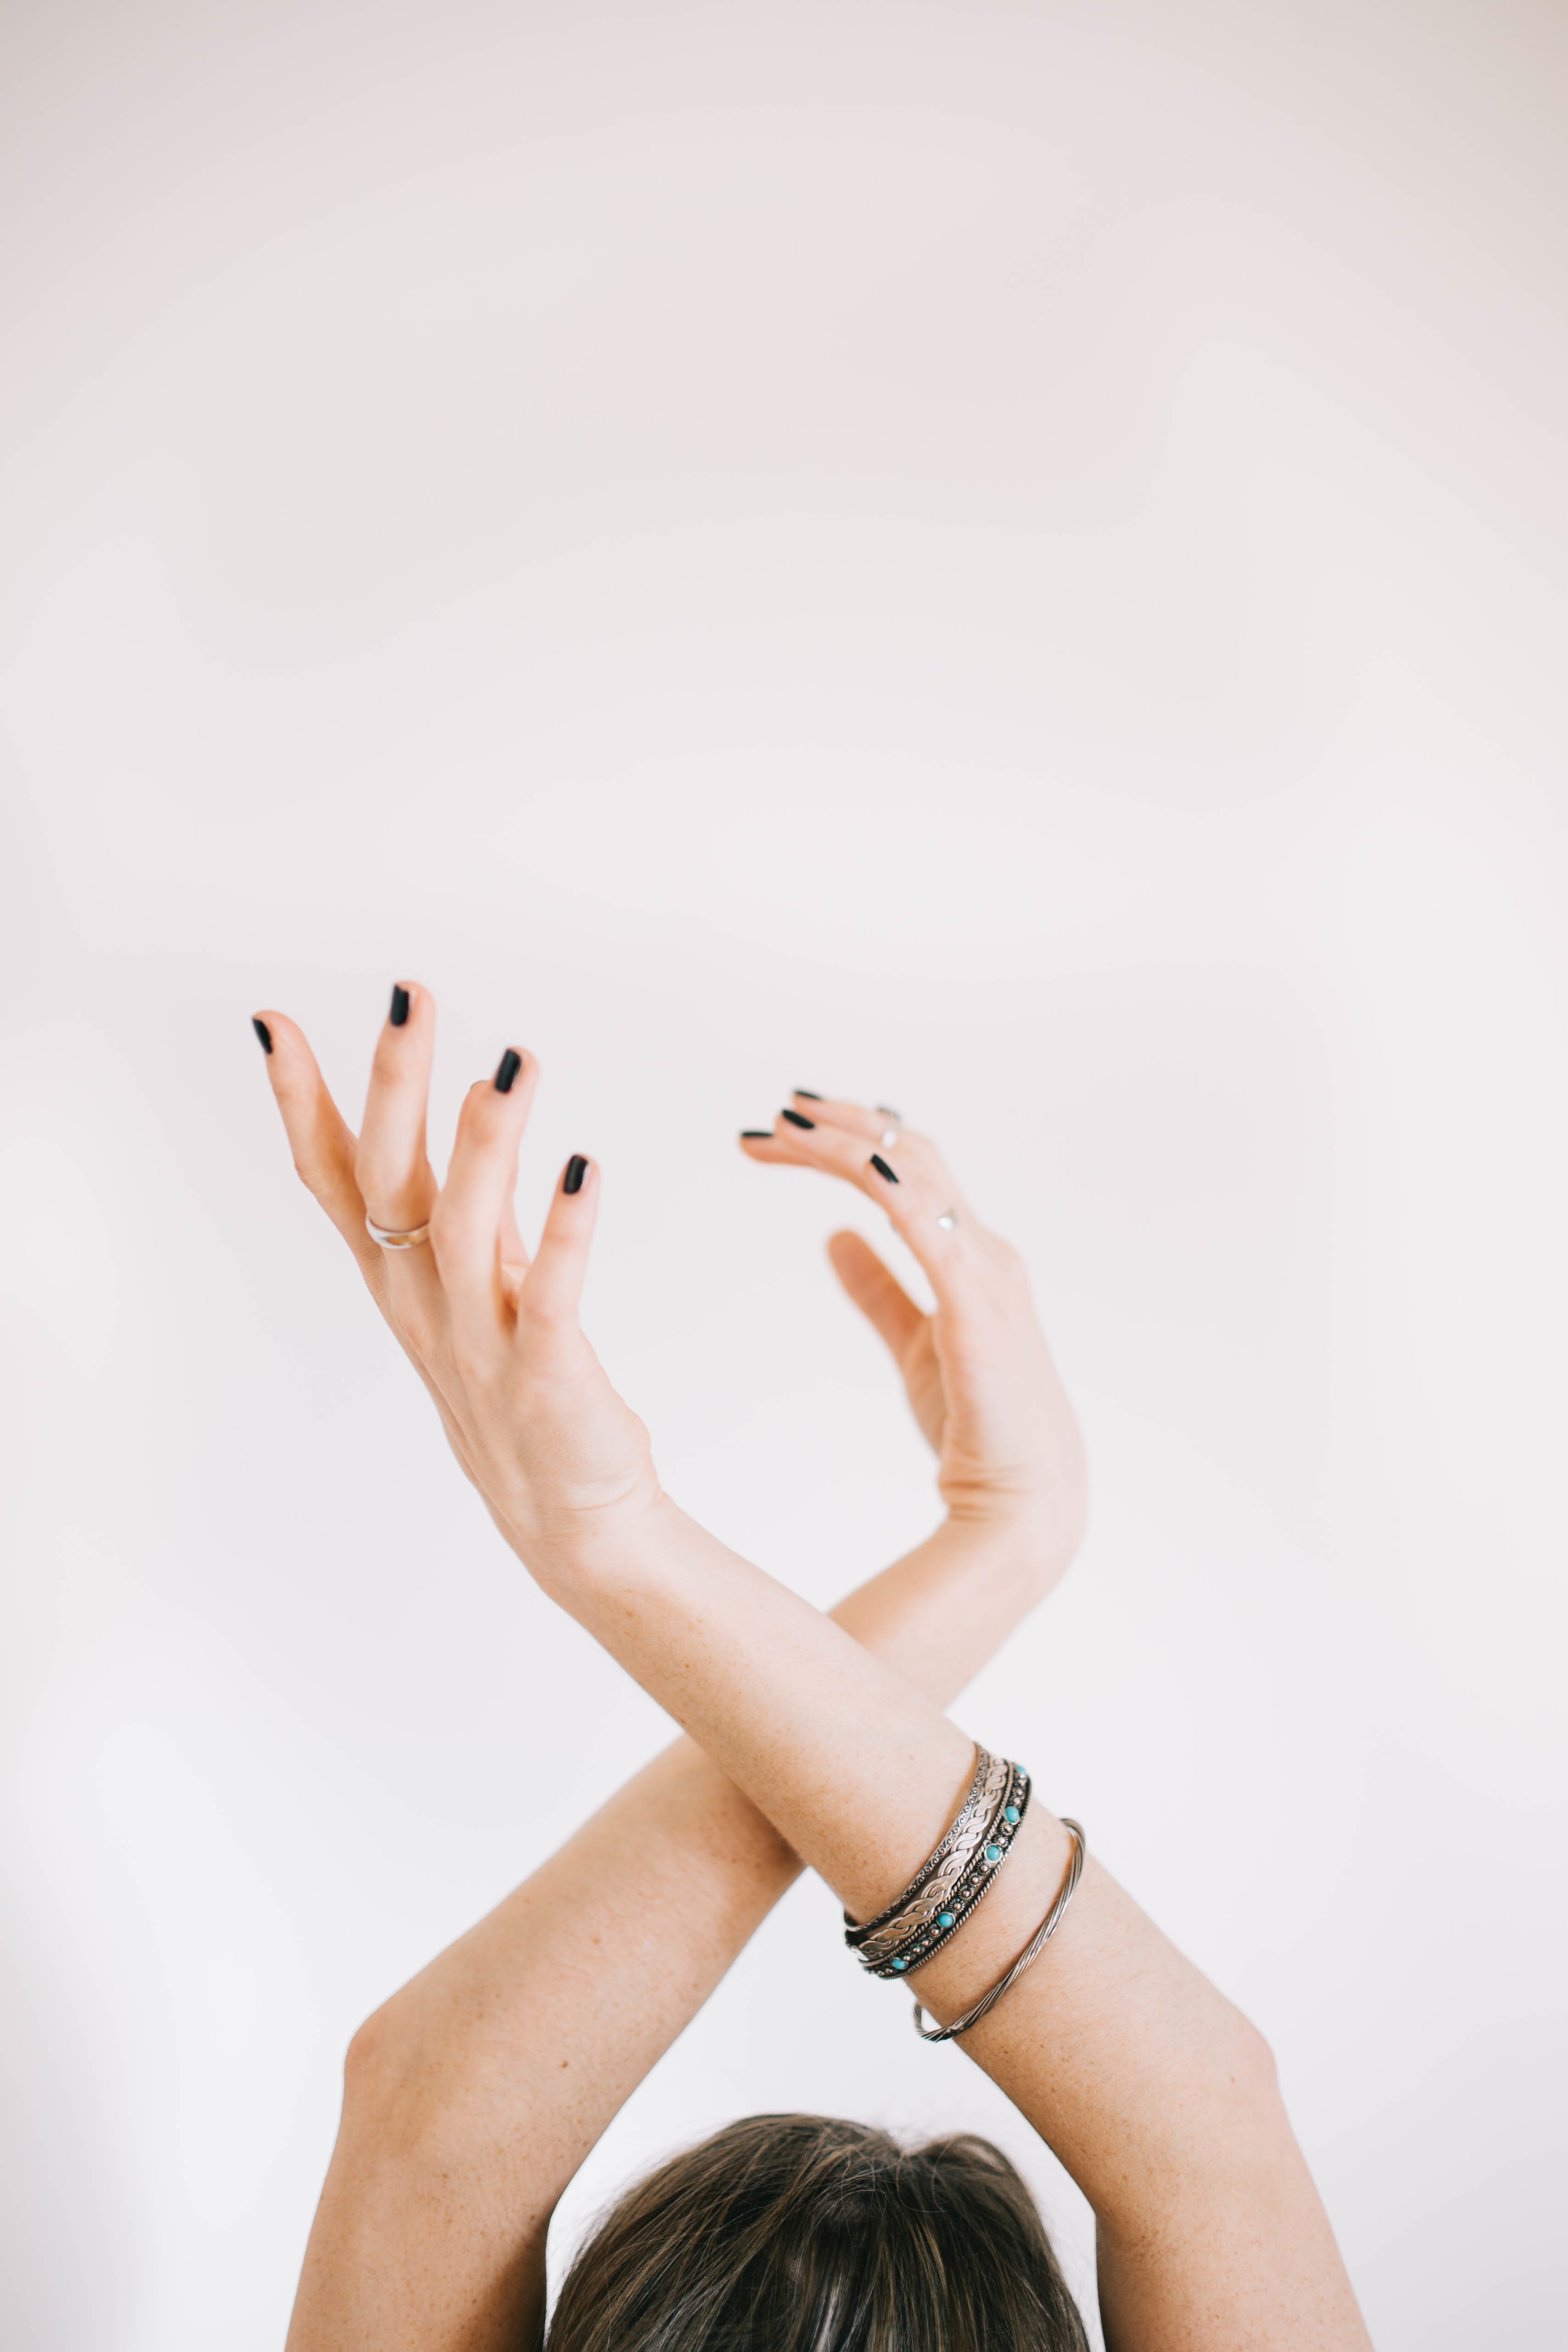
hand, girl, woman, leg, finger, arm, nail, jewelry, nail polish, hands, head, sense